Ice shelf

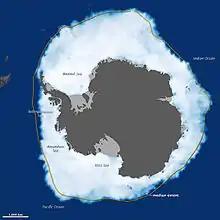
An image of Antarctica differentiating its landmass (dark grey), ice shelves (light grey), and sea ice (white)

Ice shelves are thick plates of ice, formed continuously by glaciers, that float atop an ocean. The shelves act as "brakes" for the glaciers. These shelves serve another important purpose—"they moderate the amount of melting that occurs on the glaciers' surfaces. Once their ice shelves are removed, the glaciers increase in speed due to meltwater percolation and/or a reduction of braking forces, and they may begin to dump more ice into the ocean than they gather as snow in their catchments. Glacier ice speed increases are already observed in Peninsula areas where ice shelves disintegrated in prior years."